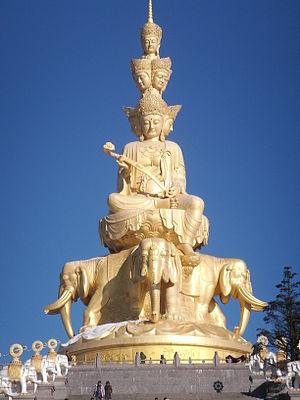
Samantabhadra désigne soit dans le bouddhisme indien et est-asiatique le bodhisattva contemporain de Gautama Shakyamuni, d'une importance particulière dans les écoles Tiantai et Huayan, soit dans le bouddhisme tantrique tibétain l'Adibouddha ou Bouddha primordial. Ce grand bodhisattva est connu sous le nom de Puxian pusa en chinois, Fugen bosatsu en japonais et Phổ Hiền Bồ Tát en vietnamien ; l'Ādi Bouddha se nomme Kun-tu bzang-po en tibétain et Qamugha Sain en mongol. Son nom sanskrit d'origine peut signifier tout-excellent, tout-auspicieux ou tout-vertueux, ou encore « Excellence universelle ».